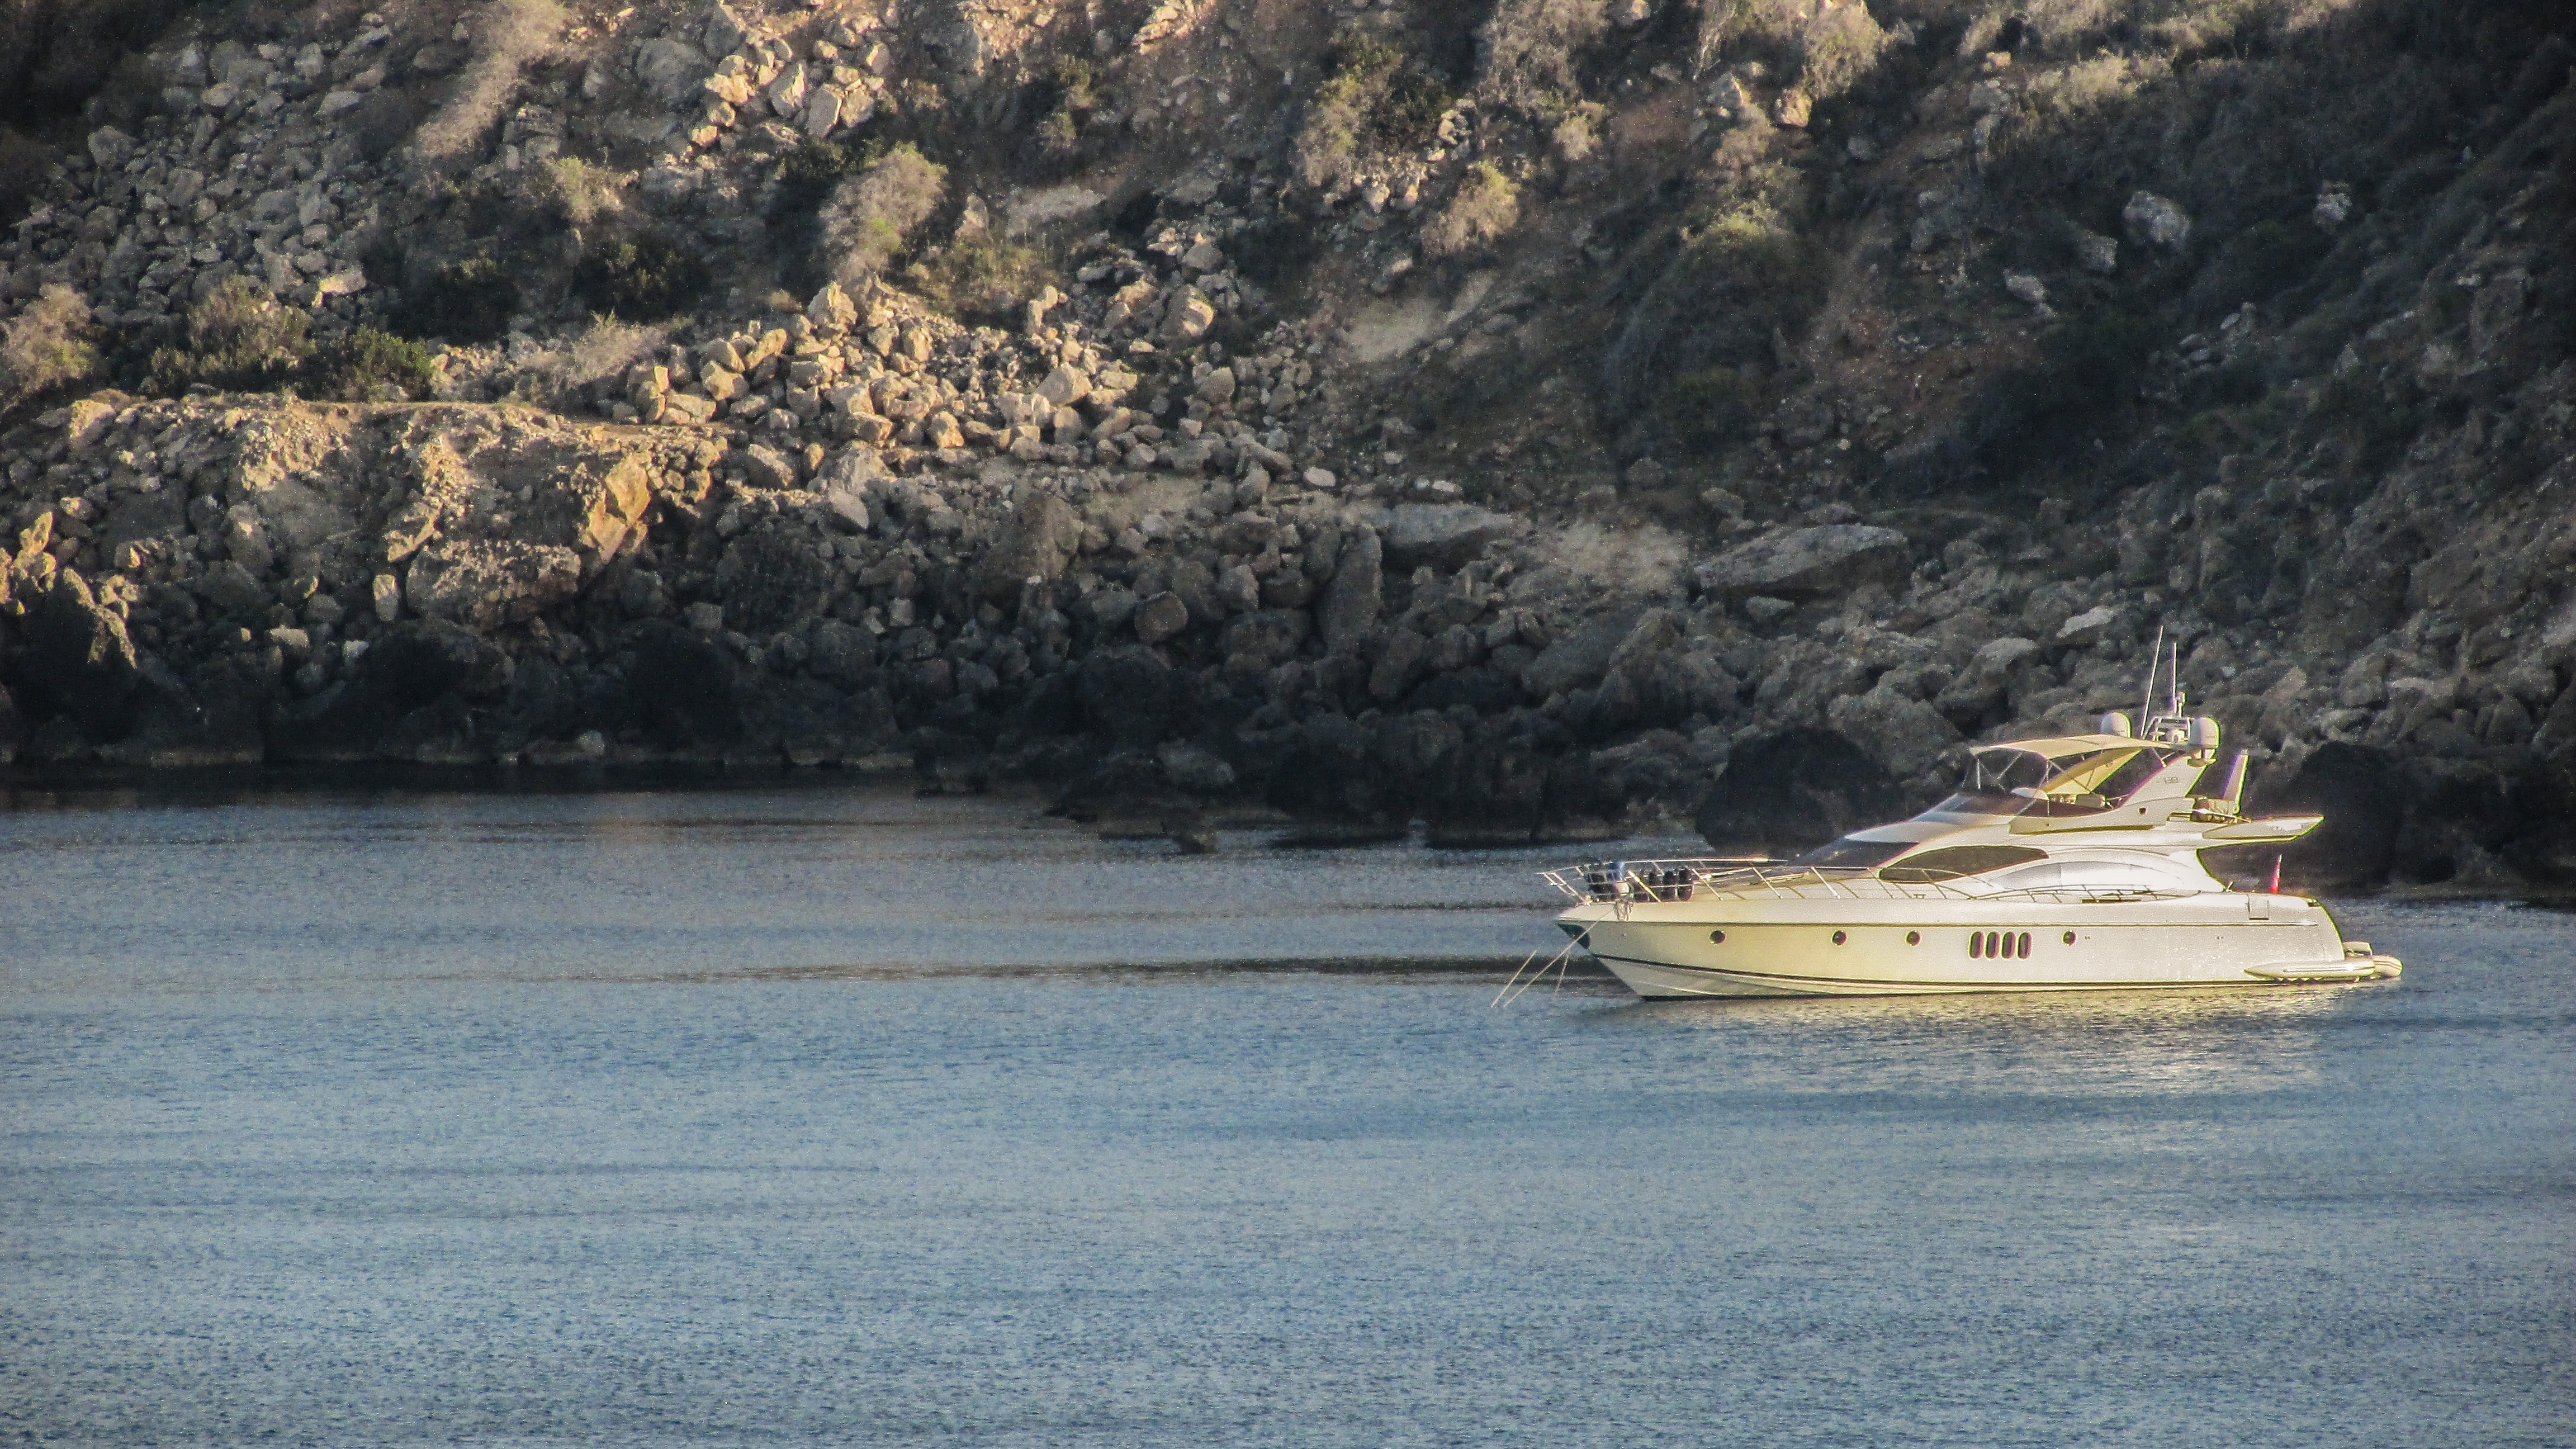
sea, coast, boat, lake, ship, vehicle, yacht, bay, leisure, relaxation, boating, watercraft, rocky coast, cyprus, passenger ship, konnos bay